1st South Indian International Movie Awards

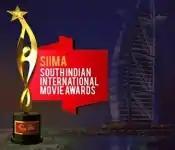

The 1st South Indian International Movie Awards were presented on 22 June 22, 2012, in Dubai, UAE, to honour the best cinematic achievements of the South Indian film industry in 2011. Producing films in four Dravidian languages of South India, professionals were handed over a total of 71 Awards. The ceremony was hosted by R. Madhavan and Lakshmi Manchu at the Dubai World Trade Centre, while the "Generation Next Awards Night" was hosted by Parvathy Omanakuttan and held a day before at Park Hyatt on 21 June 2023